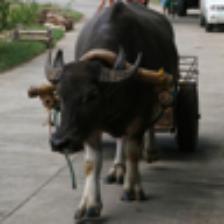
Label: NonHuman